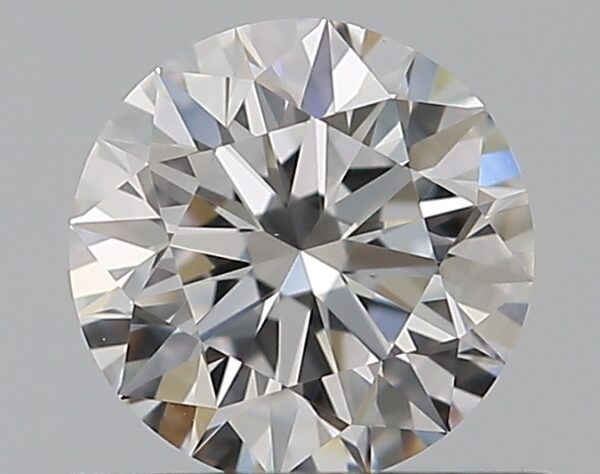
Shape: round
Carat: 0.5
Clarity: VS1
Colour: D
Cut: EX
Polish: EX
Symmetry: EX
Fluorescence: N
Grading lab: GIA
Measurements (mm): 5.05 x 5.09 x 3.17